Harry Watts (jockey)

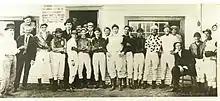
Harry Watts (7th from right), Richard Watts (13th from right), and other jockeys, trainers, and owners, at Woodbine Race Track in Toronto, Ontario, 1914.

Harry Watts (1894 – December 3, 1940) was a Canadian thoroughbred horse racing jockey. He won the 56th running of Canada's King's Plate race in 1915 on the horse Tartarean.